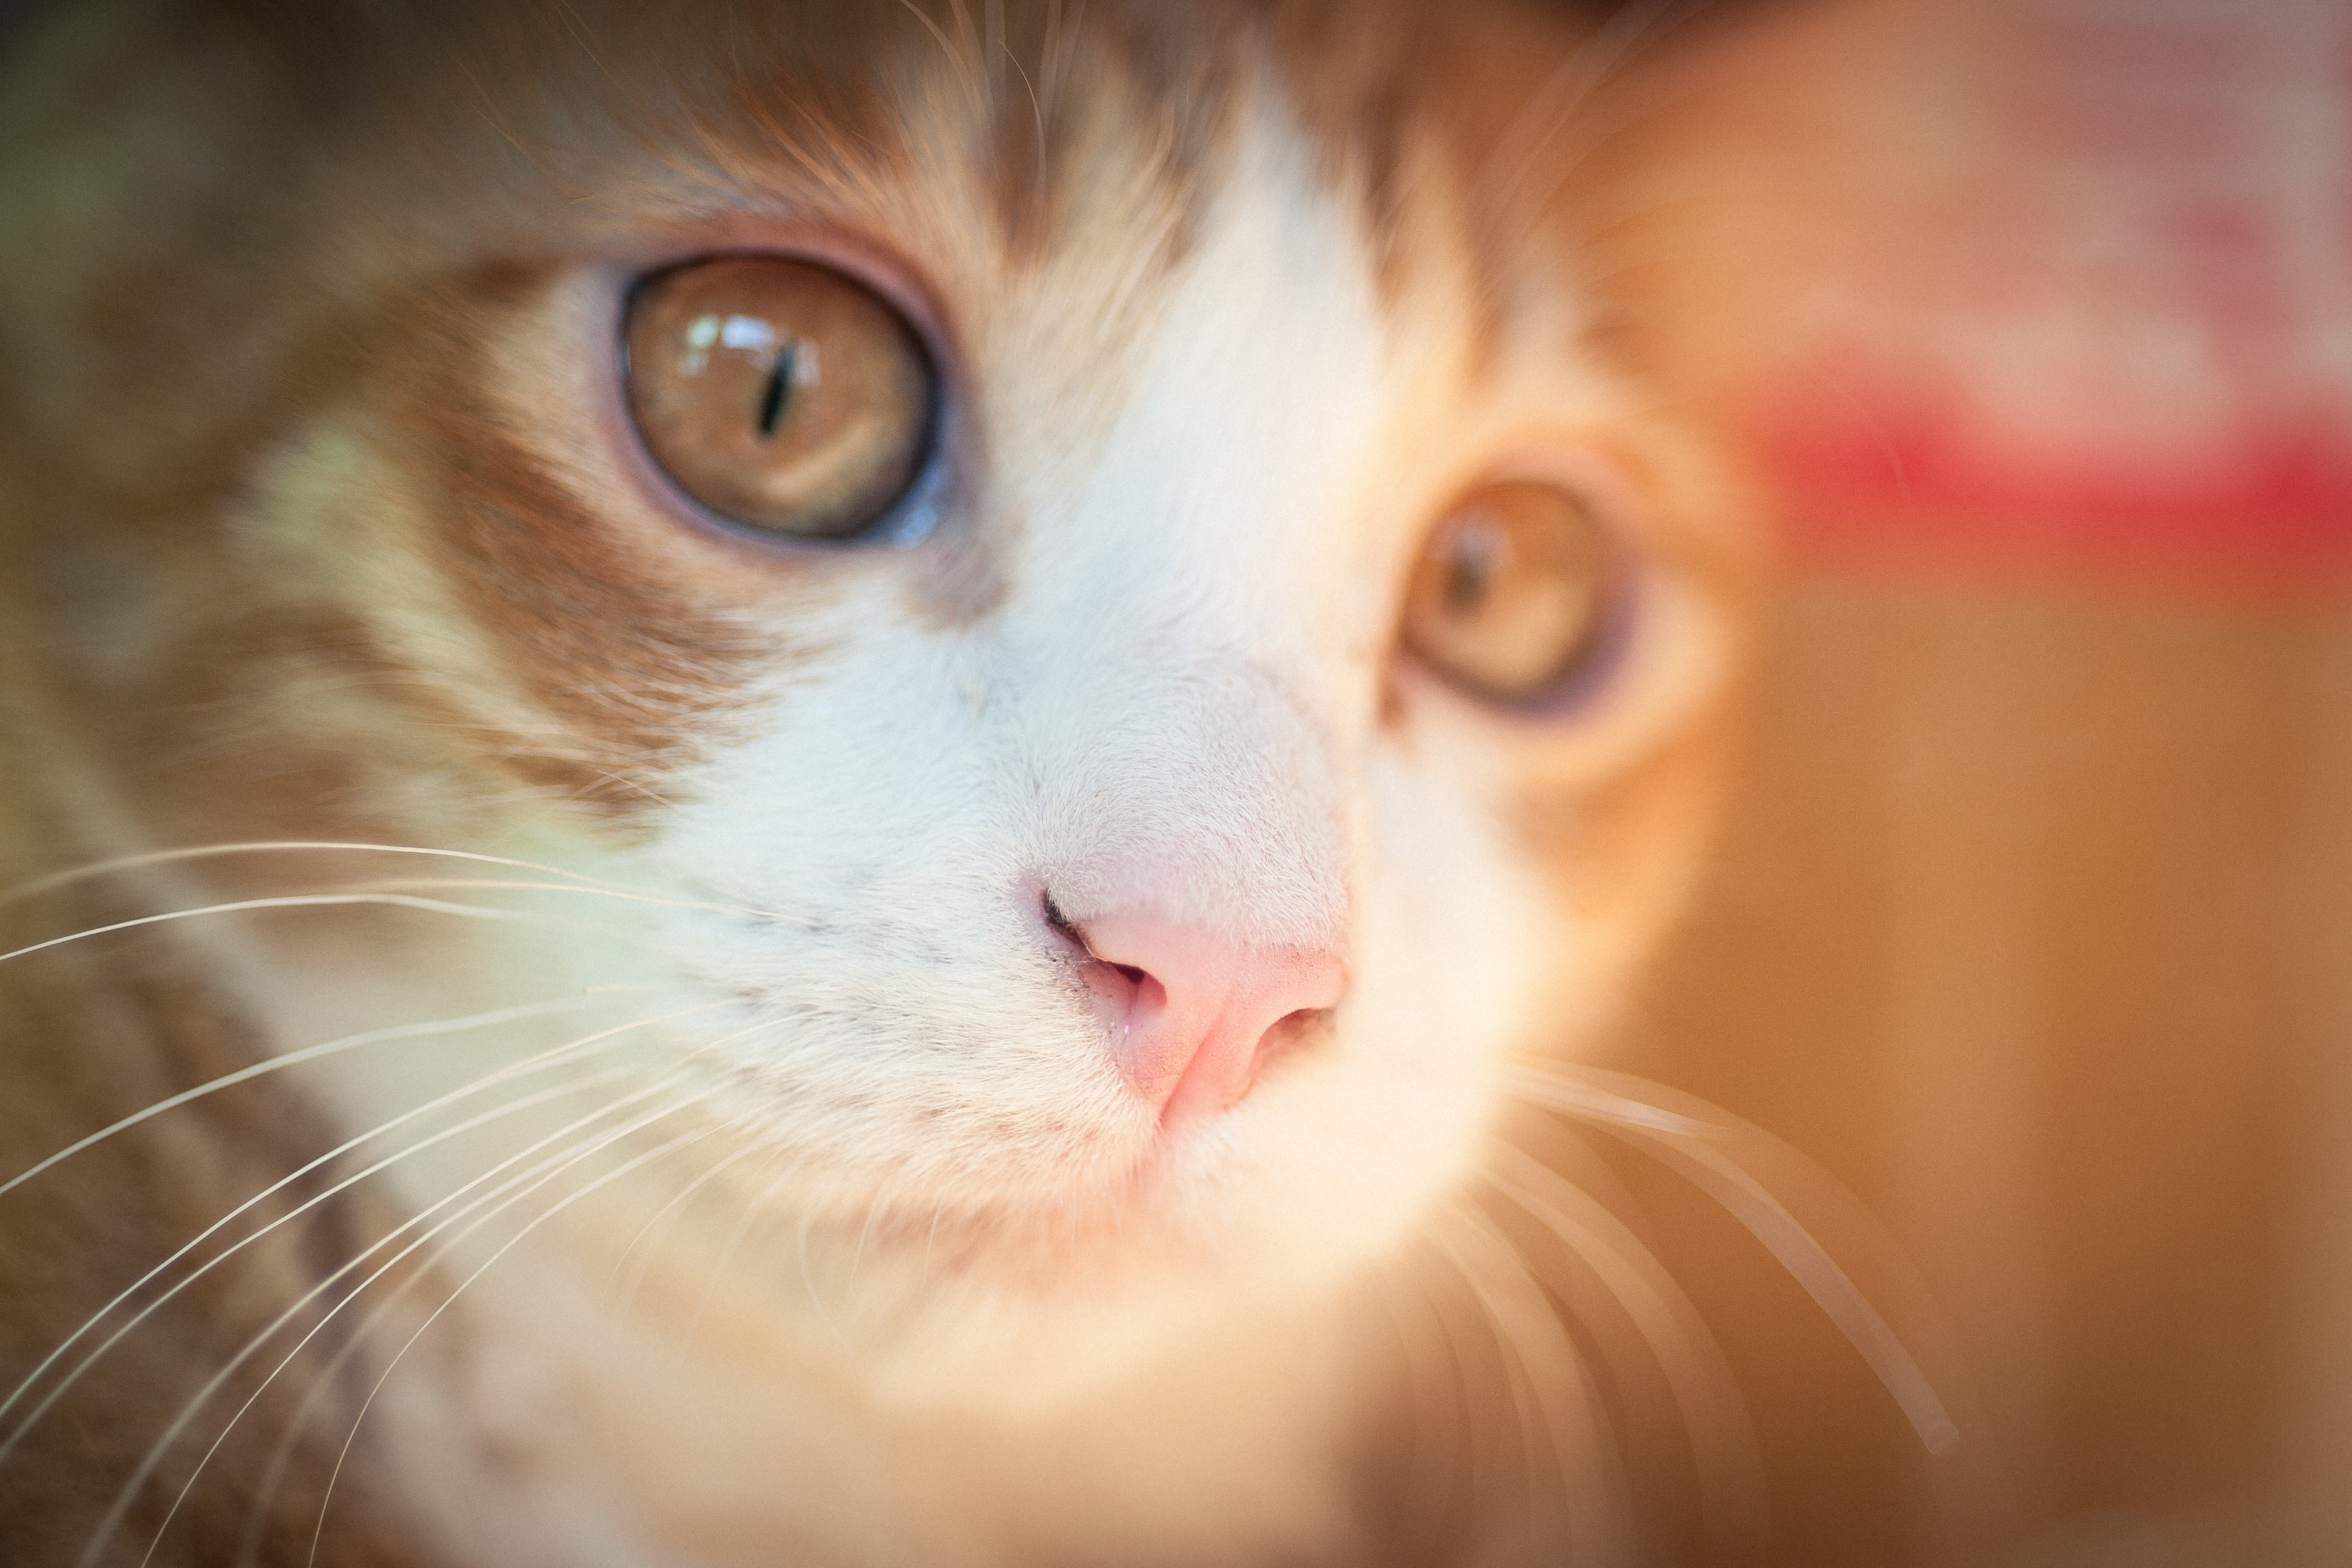
kitten, cat, mammal, close up, nose, whiskers, eye, skin, vertebrate, organ, macro photography, small to medium sized cats, cat like mammal